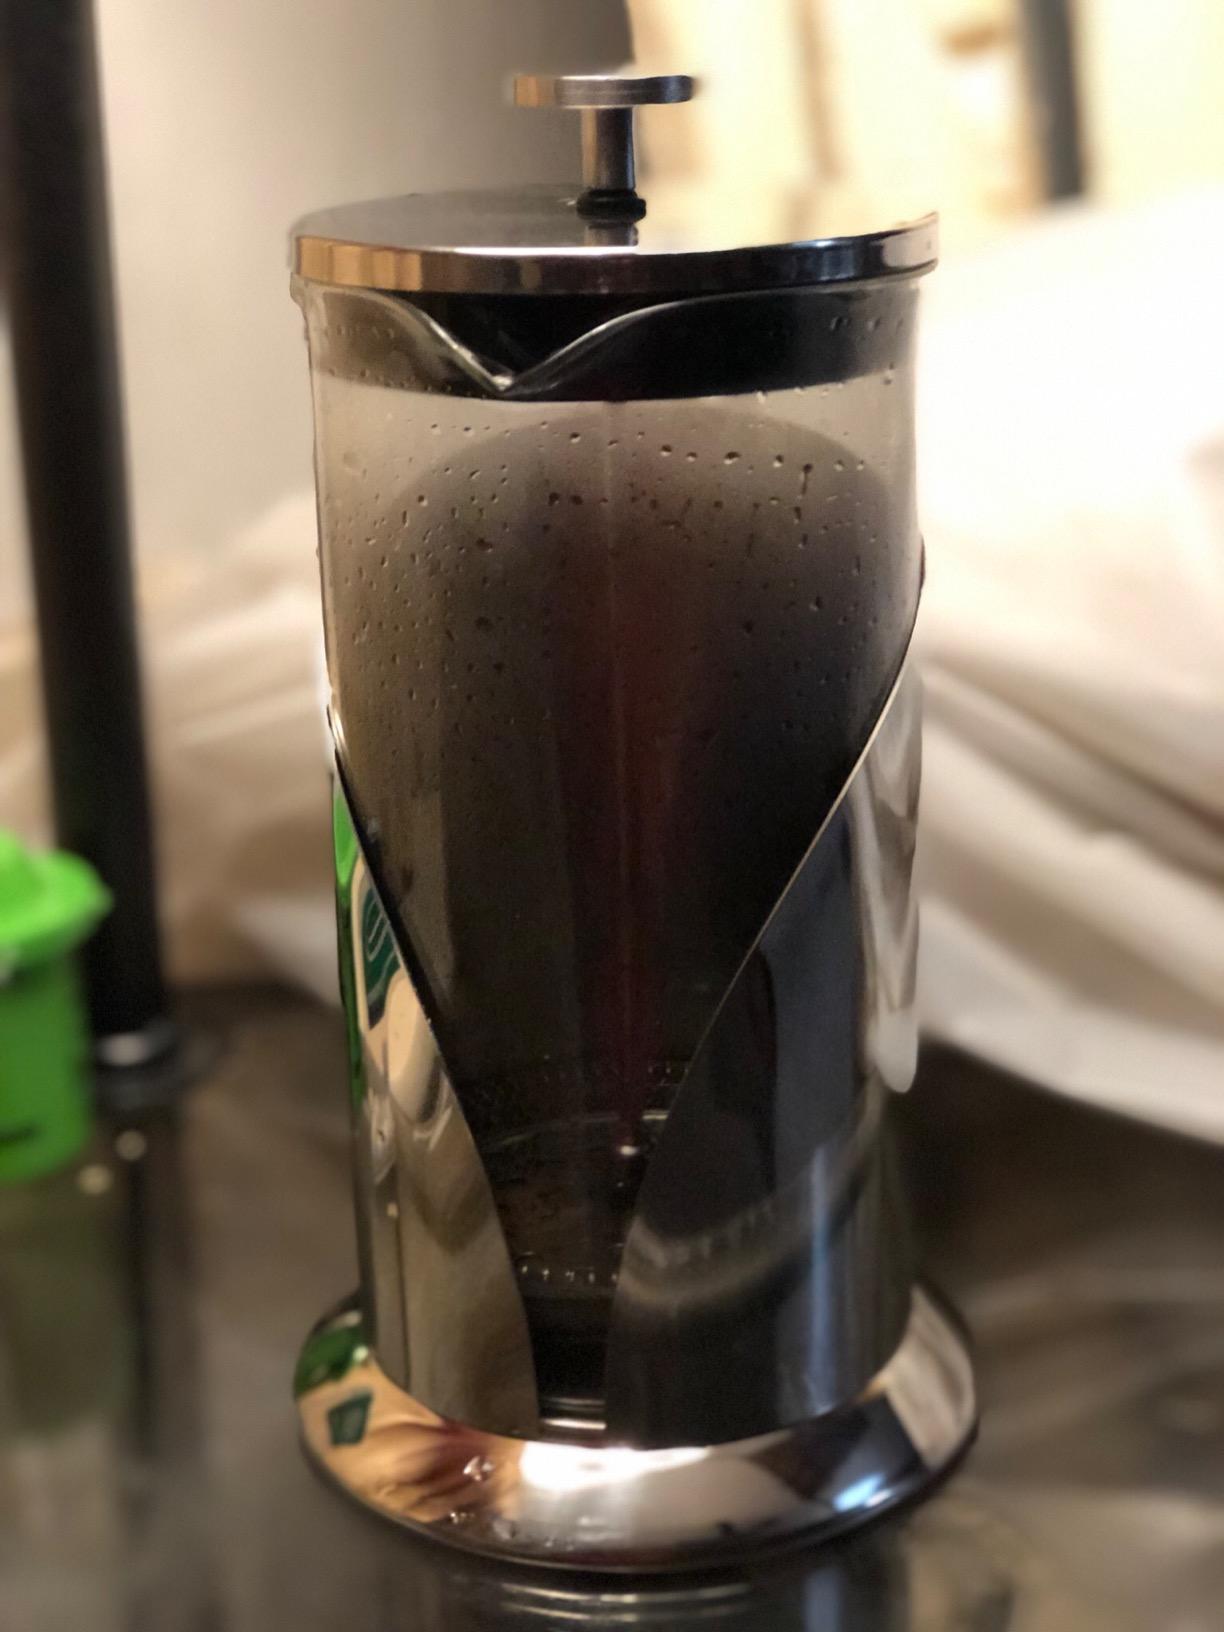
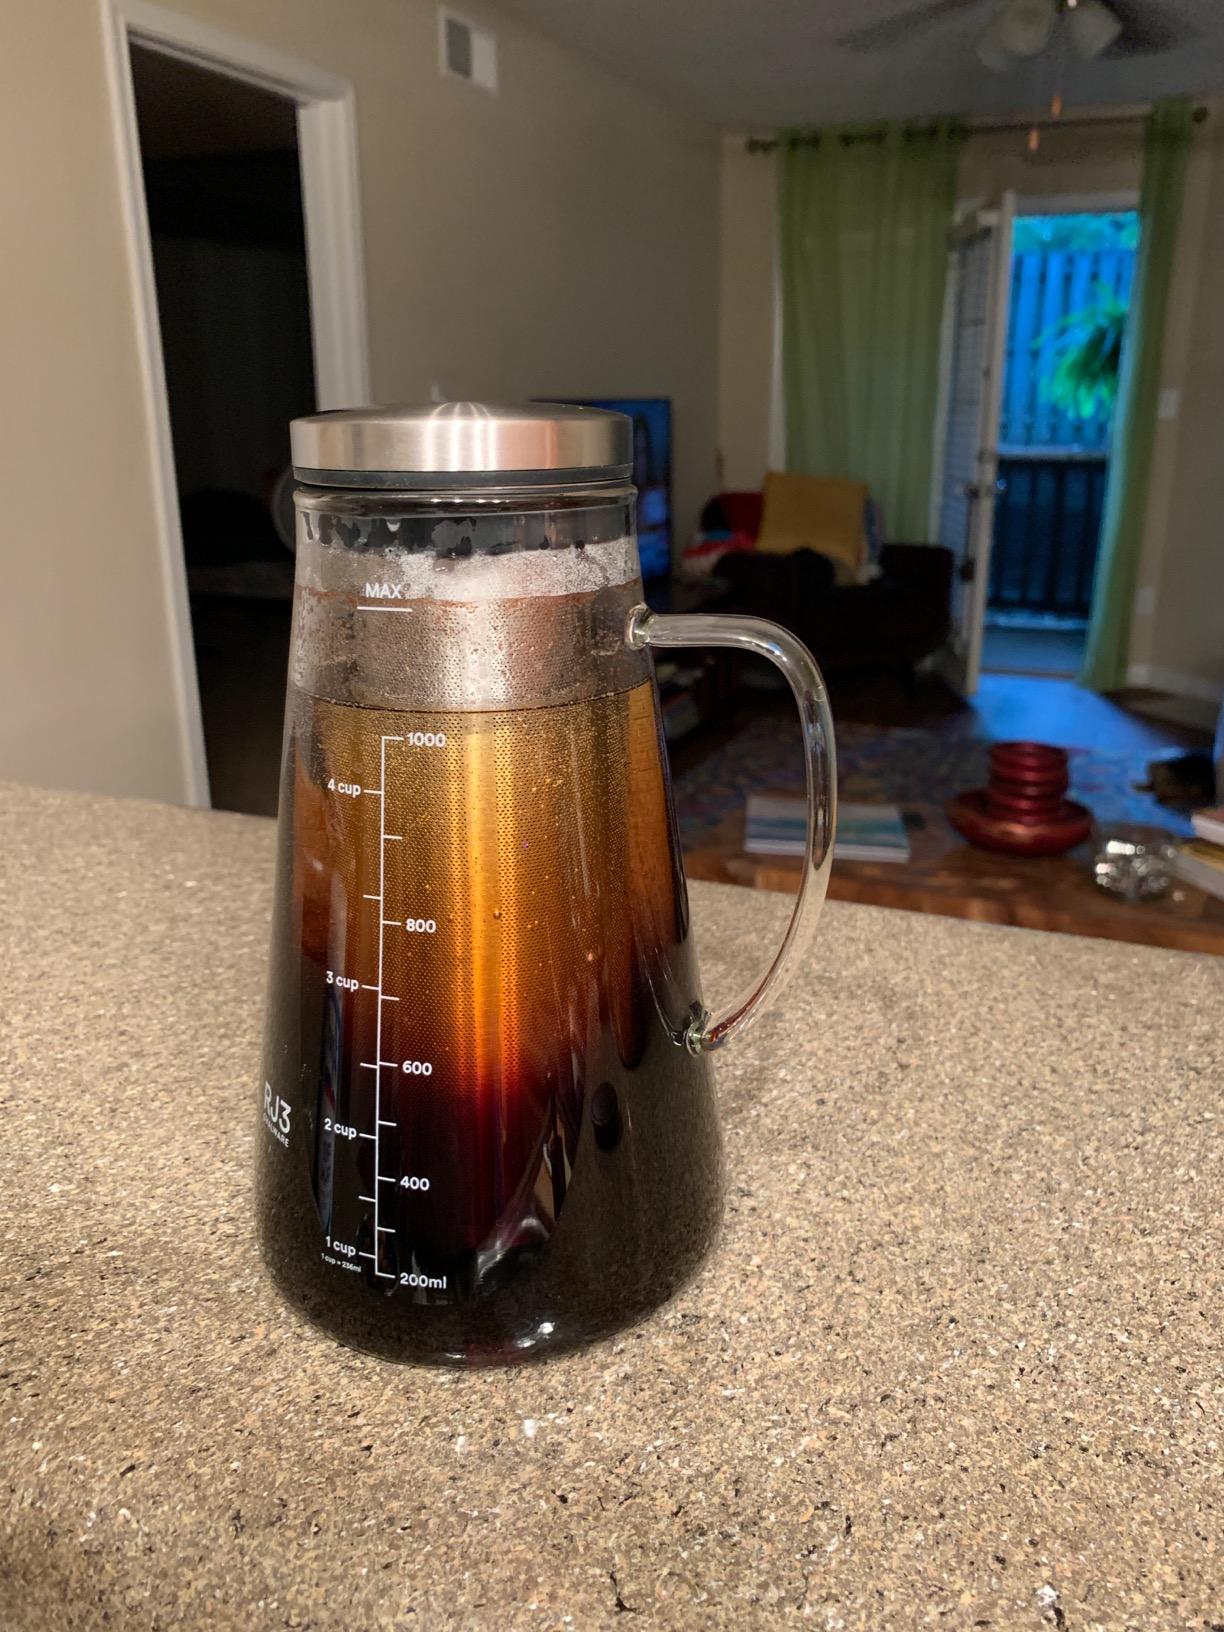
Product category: items_tea
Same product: no